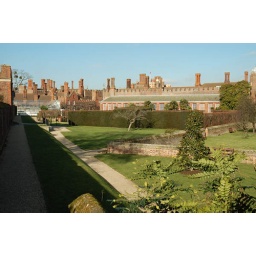
The green house in the background is for the great vine.